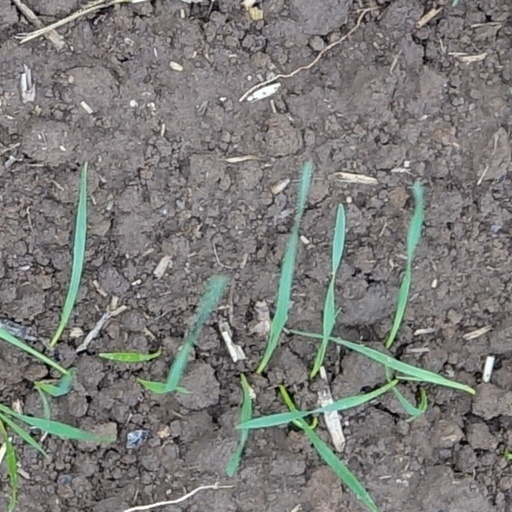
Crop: wheat